History of women in the Indian subcontinent

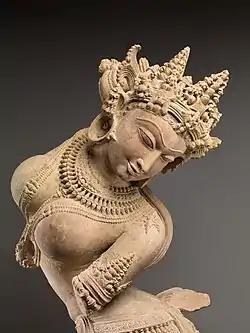
Statue of Dancing Celestial deity ("Devada") in Uttar Pradesh, India

In the Gupta period instances are not rare of women participating in an administrative job. Chandragupta I, founder of the Gupta Empire, ruled the kingdom jointly with his queen Kumara Devi. Prabhavatigupta was the daughter of Chandra Gupta II of the Gupta Empire and the wife of Rudrasena II of the Vakataka dynasty, and performed administrative duties in her kingdom. Instances of women of the upper classes extending their phase of activities beyond the domestic circle are provided by the queen and queens regent in Kashmir, Rajasthan, Orissa and Andhra. Institutions were established for co-education. In the work called Amarkosh written in the Gupta era names of the teachers and professors are there and they belonged to the female sex.